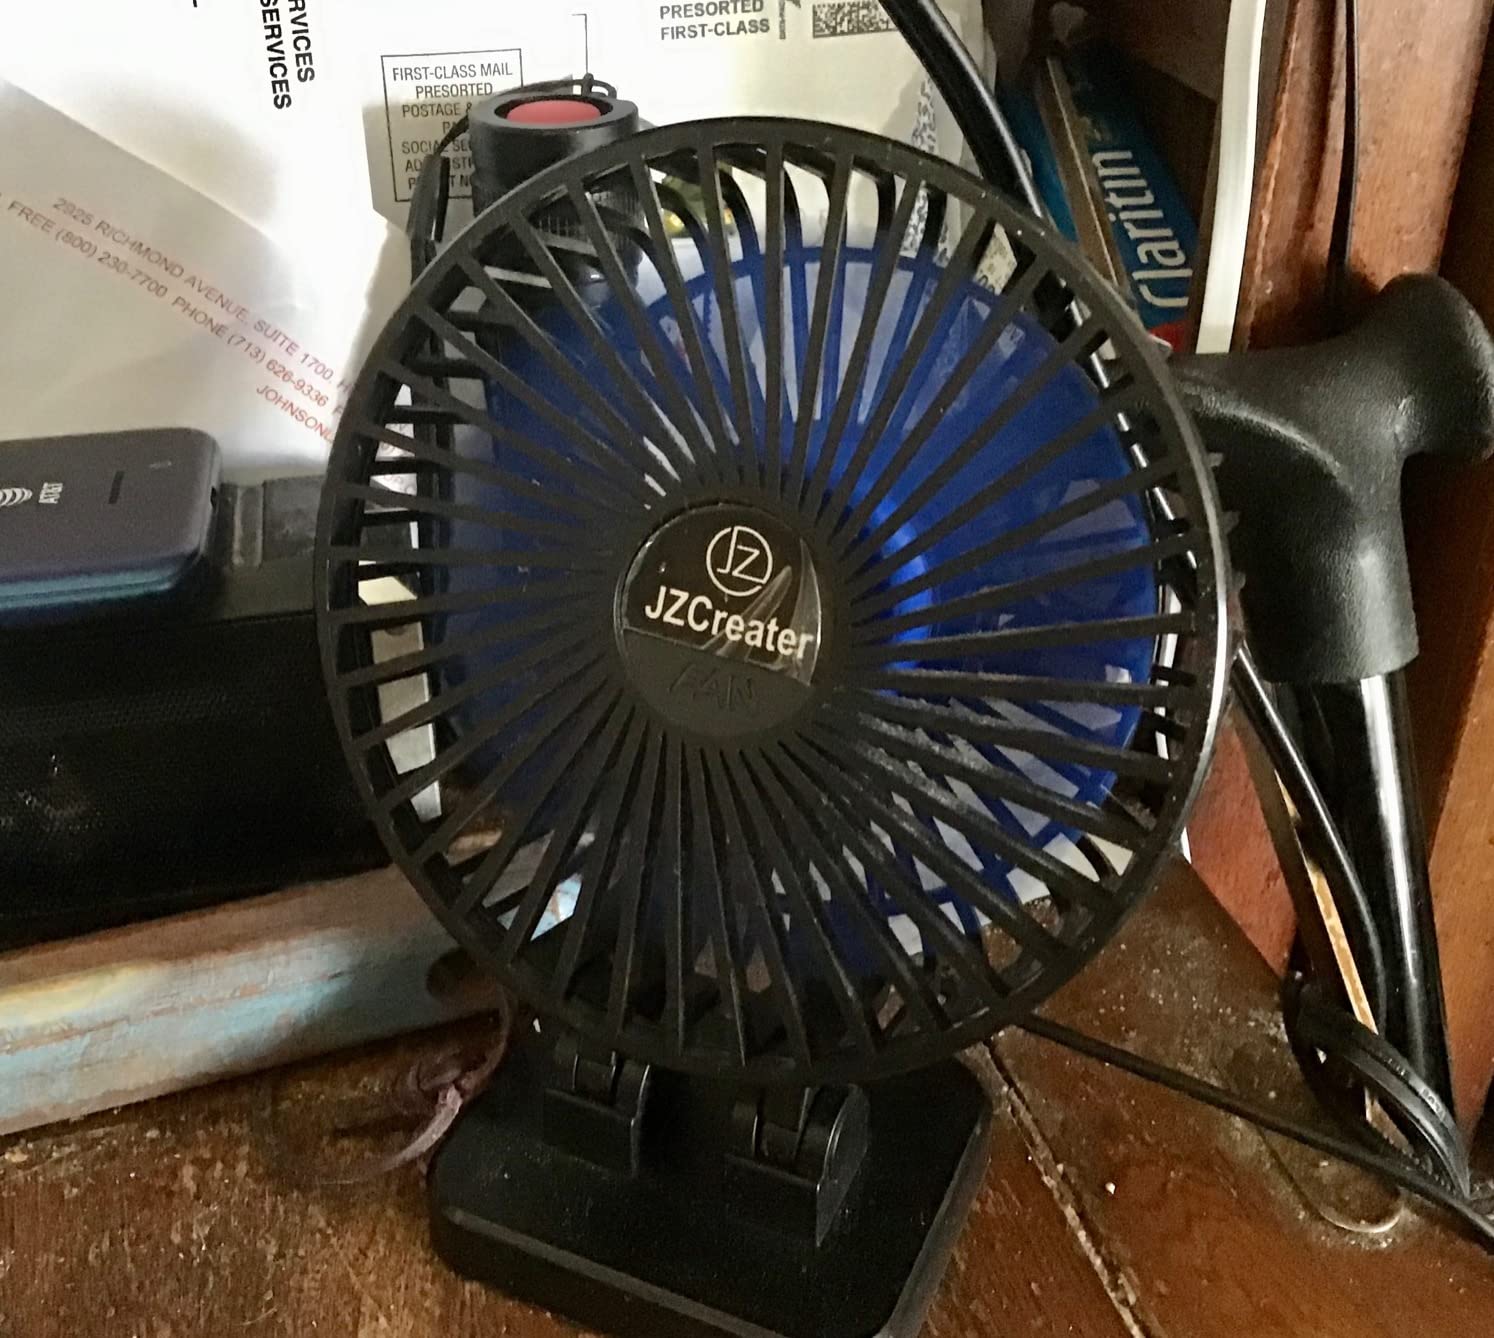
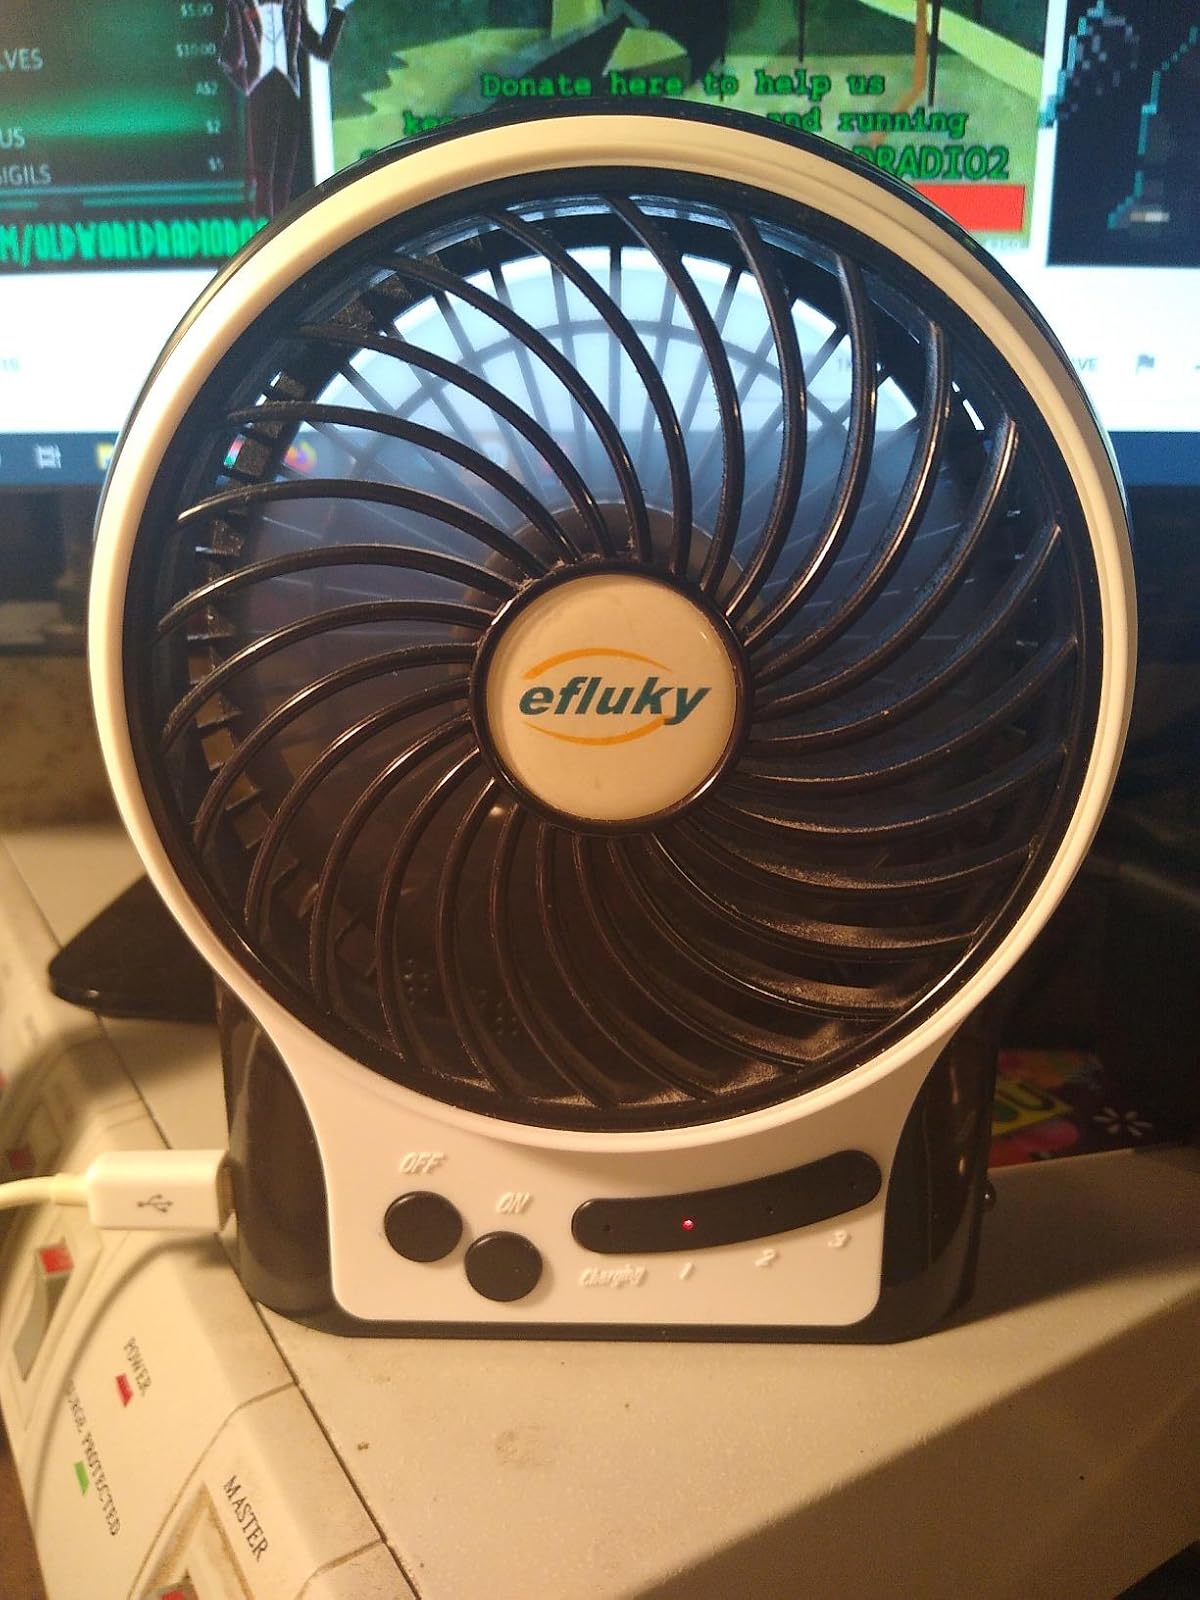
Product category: fan
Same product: no